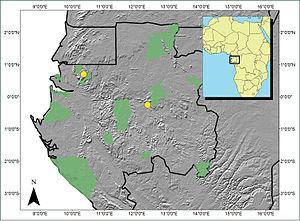
Localisation de Sirdavidia solannona
Sirdavidia solannona est une espèce d'arbres du genre monotypique Sirdavidia et de la famille des Annonaceae, endémique du Gabon et dont la description a été publiée en février 2015.